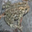
Label: frog